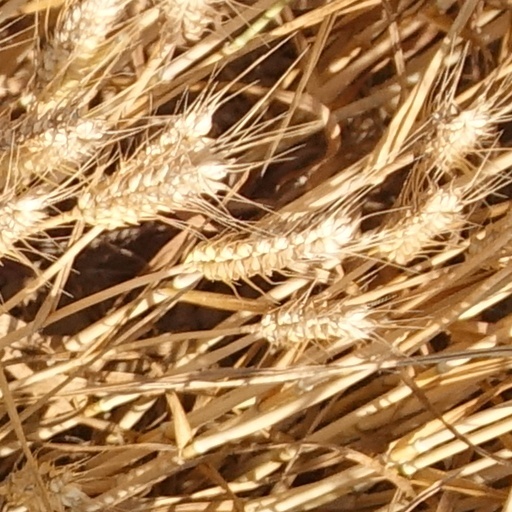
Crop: wheat